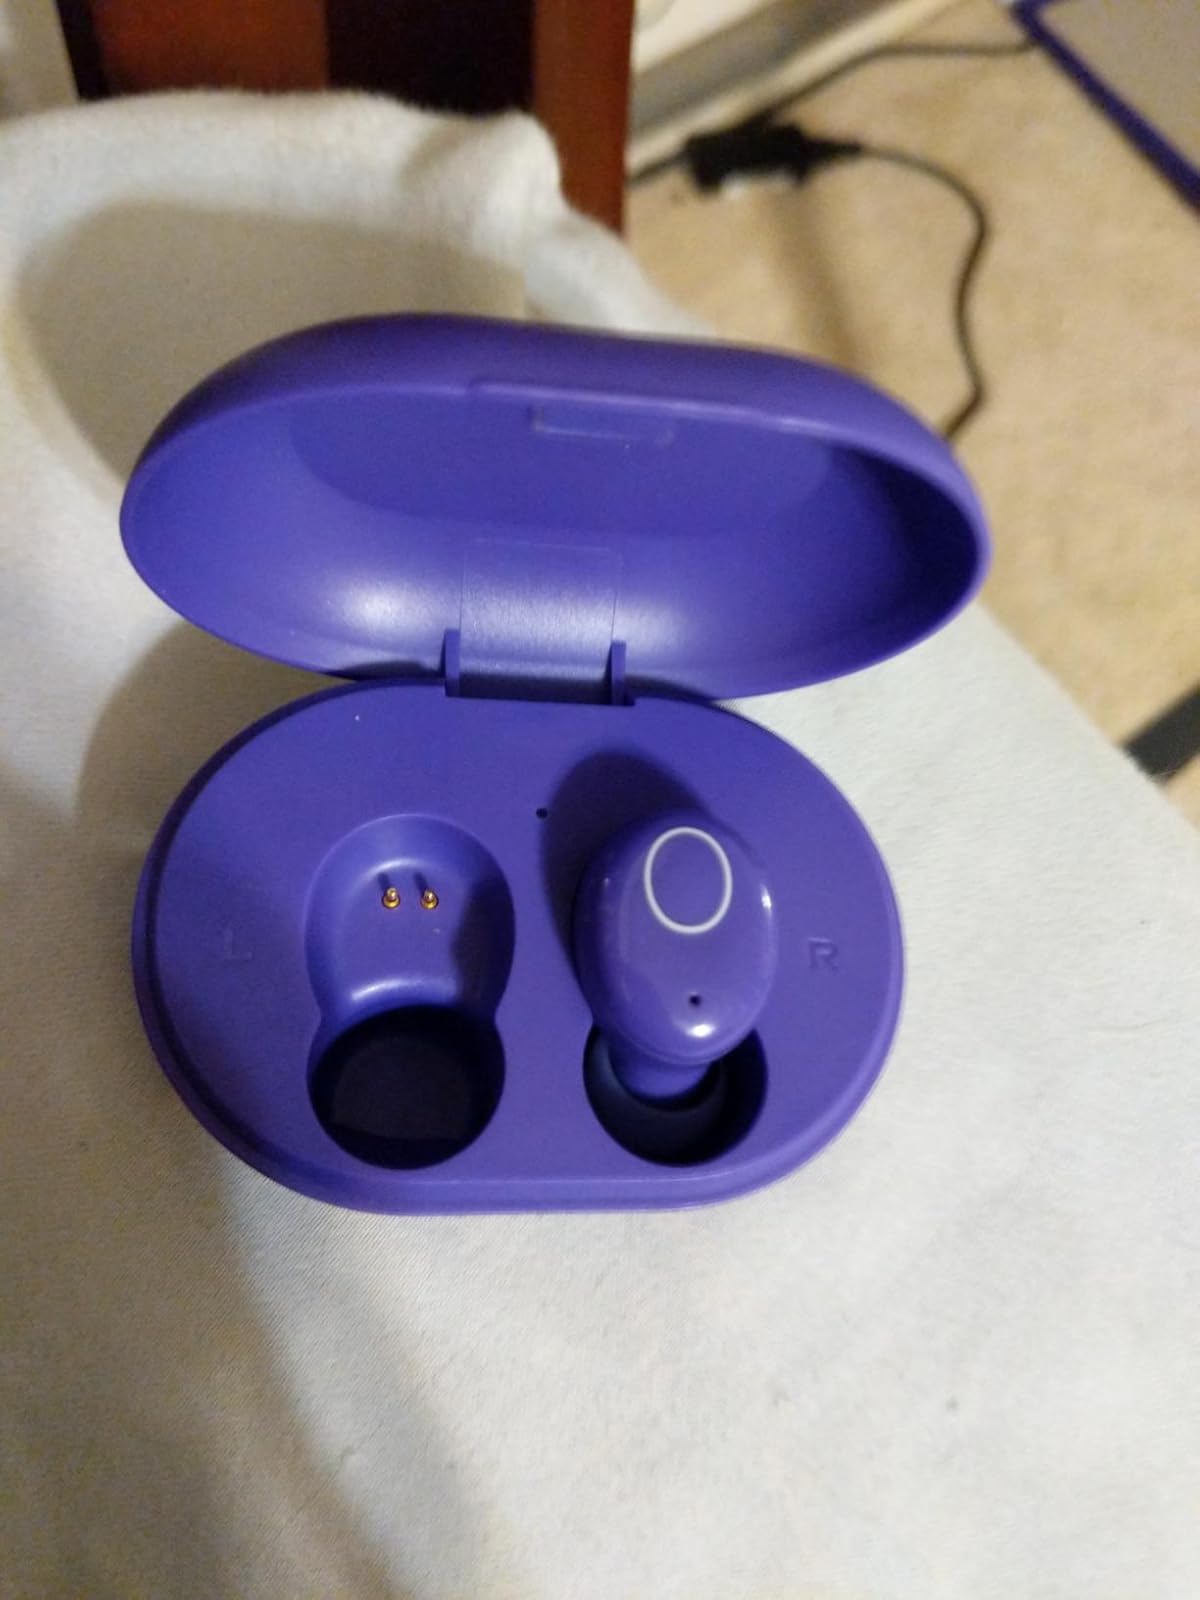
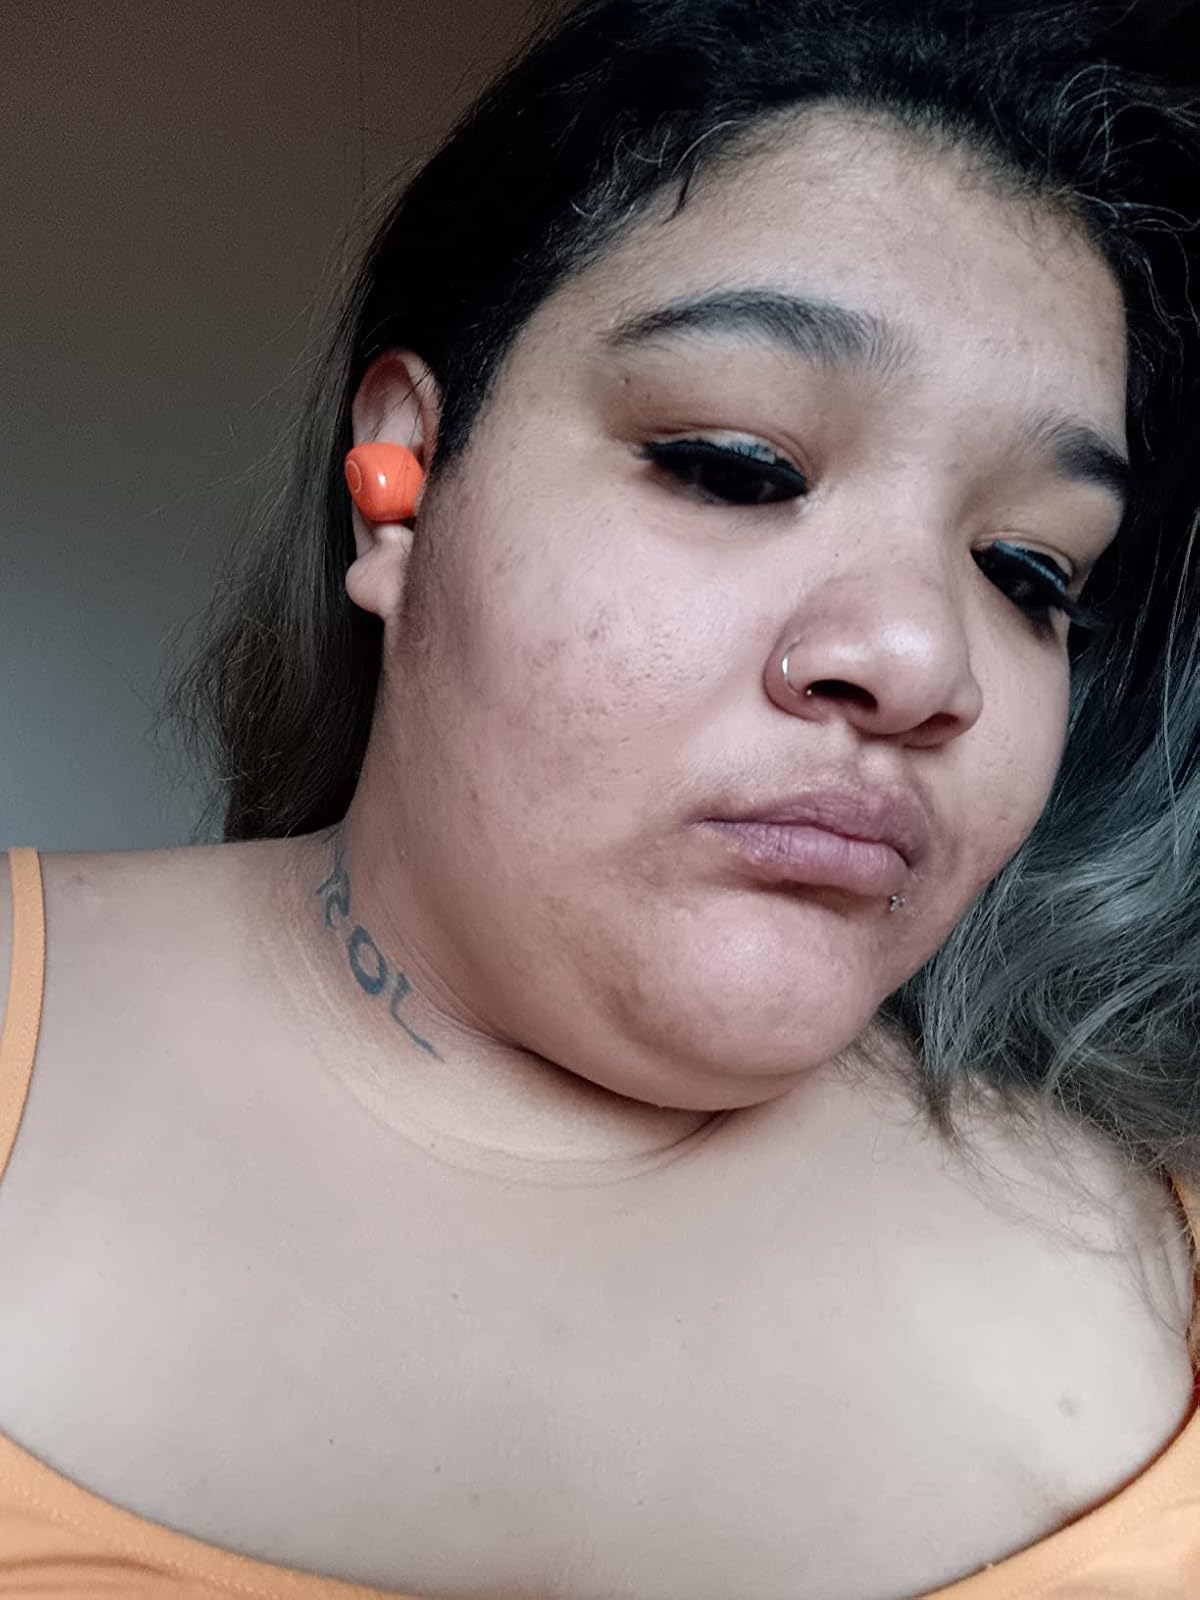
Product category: earbuds
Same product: no